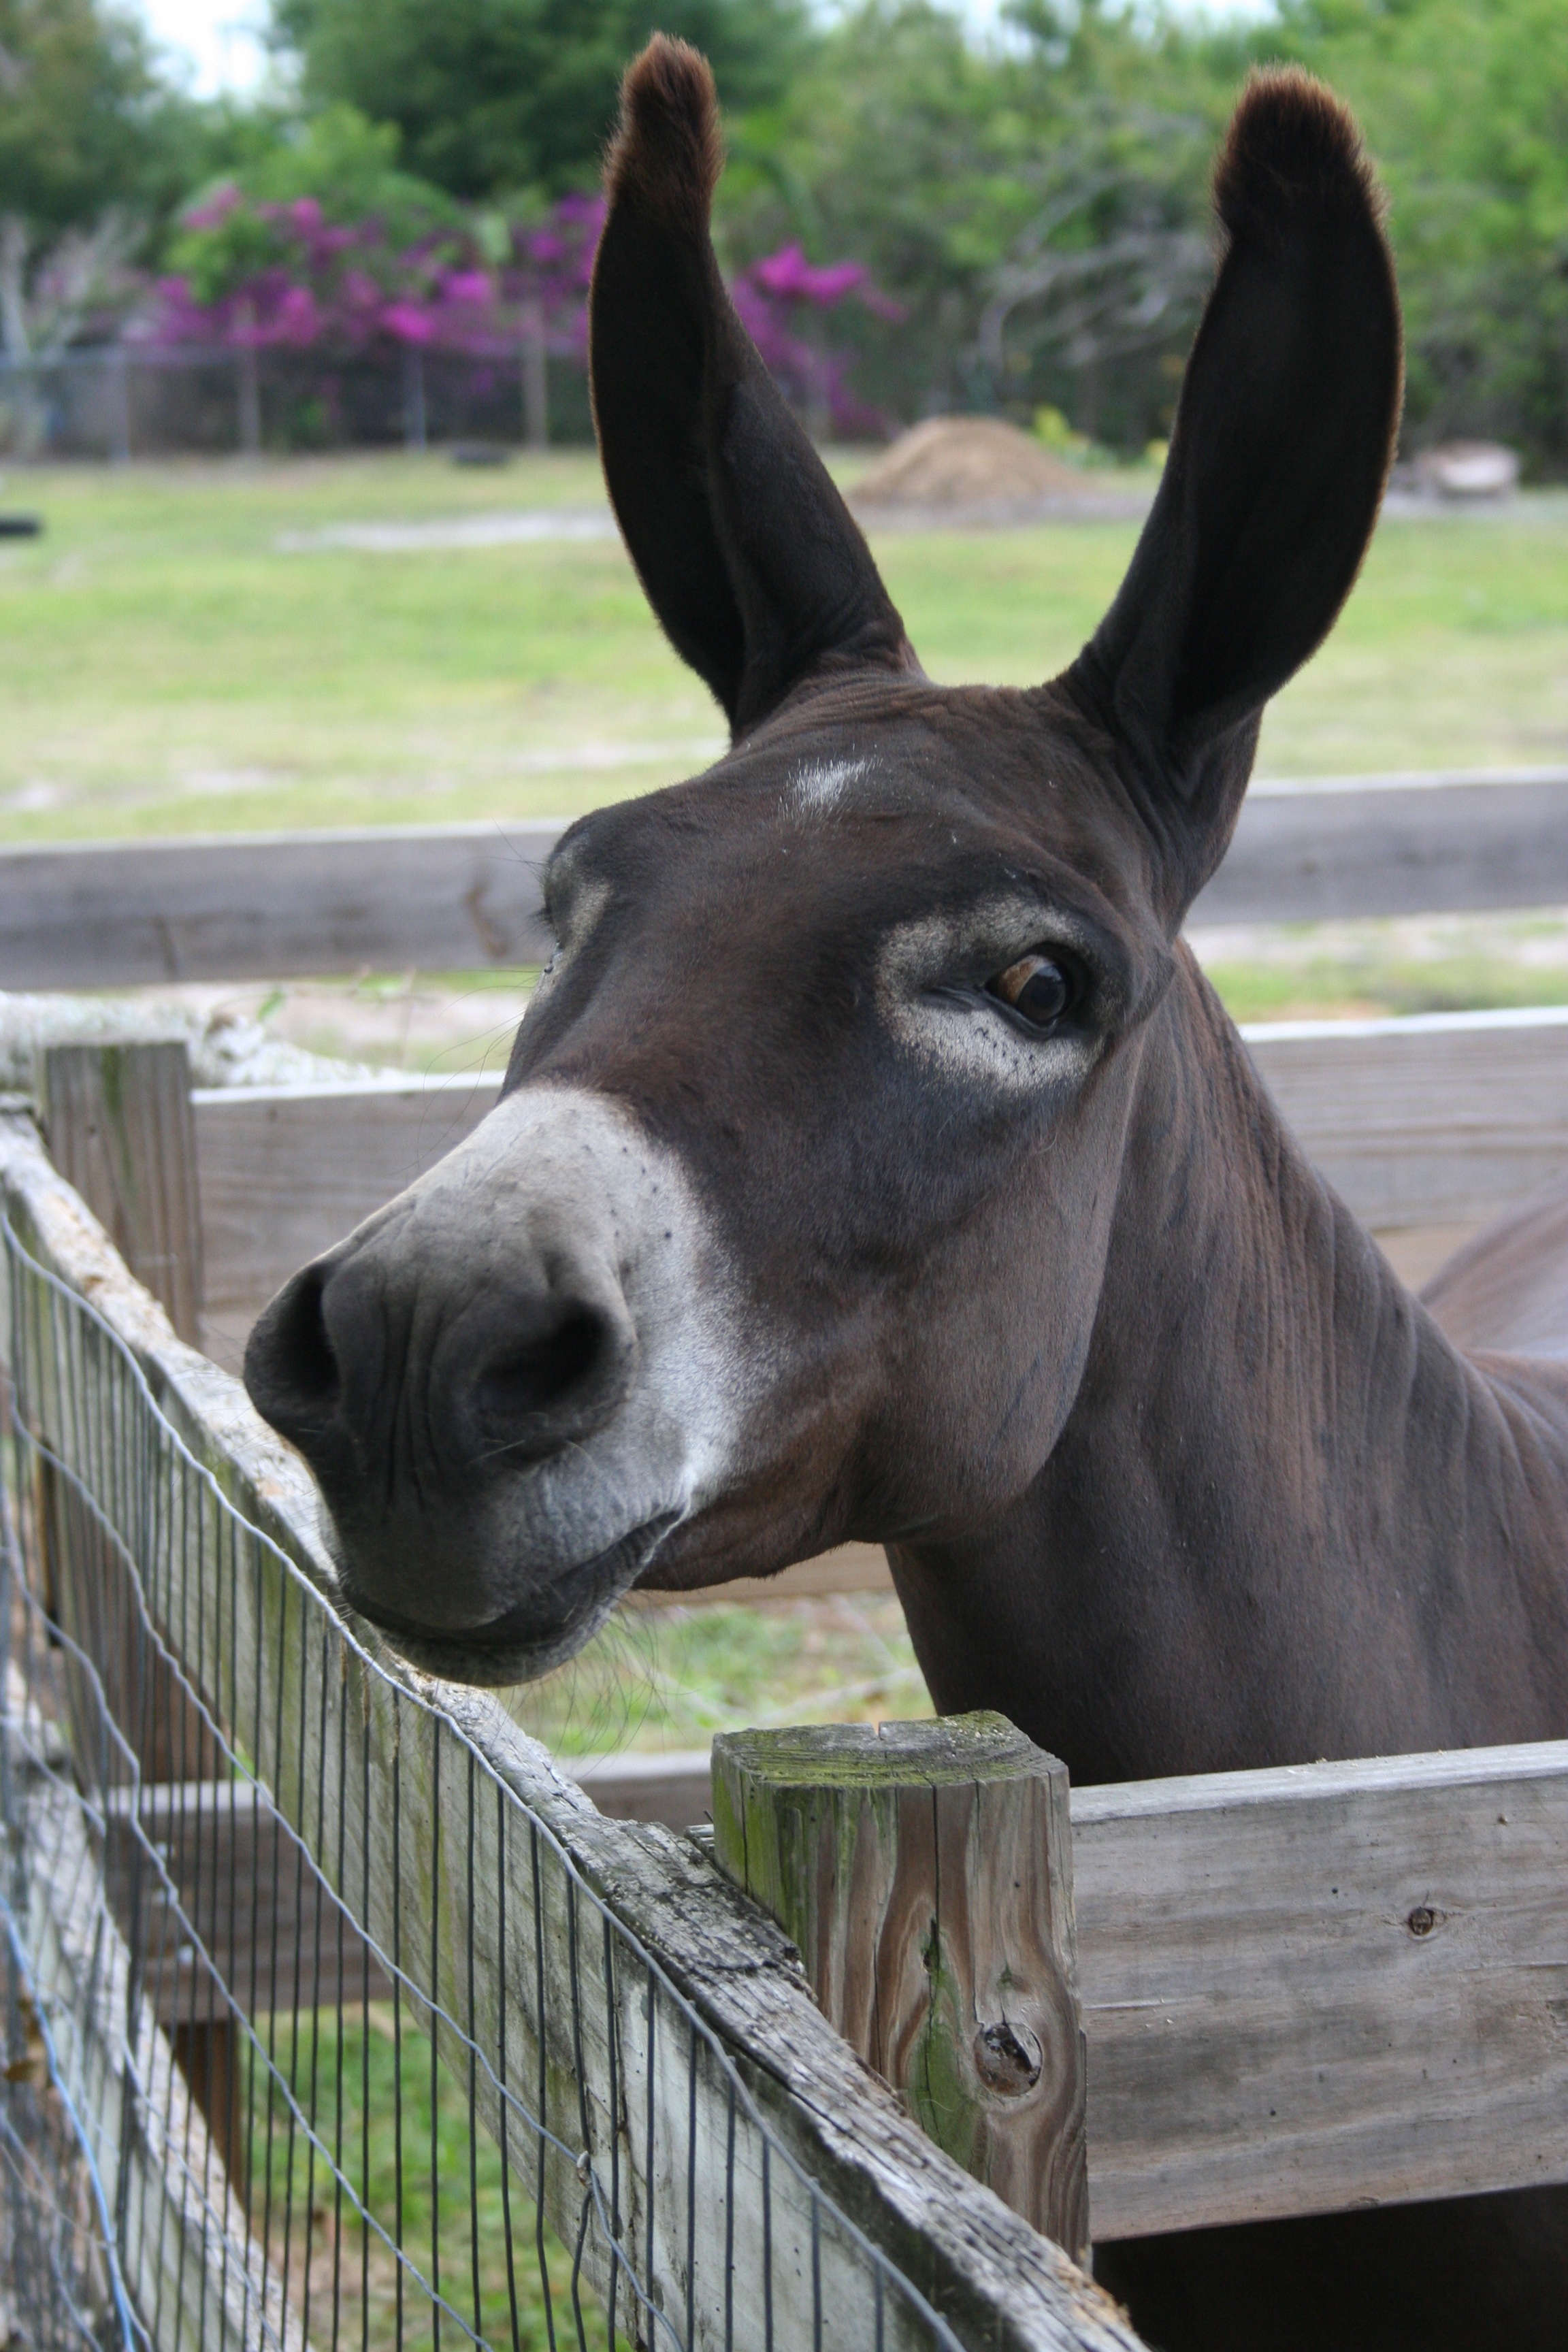
wildlife, zoo, horse, brown, mammal, stallion, mane, chocolate, fauna, donkey, funny, mare, burro, pack animal, attentive, horse like mammal